Matthew Harvey House

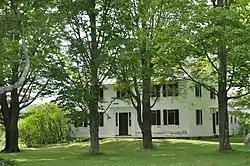

The Matthew Harvey House is a historic house on Harvey Street in North Sutton, New Hampshire. Also known as the Harvey Homestead, the house is the centerpiece of Muster Field Farm, a working farm museum. Built in 1784, it is a prominent local example of Federal period architecture, and the homestead of a politically powerful family. The house was listed on the National Register of Historic Places in 1992.